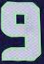
Number: 9